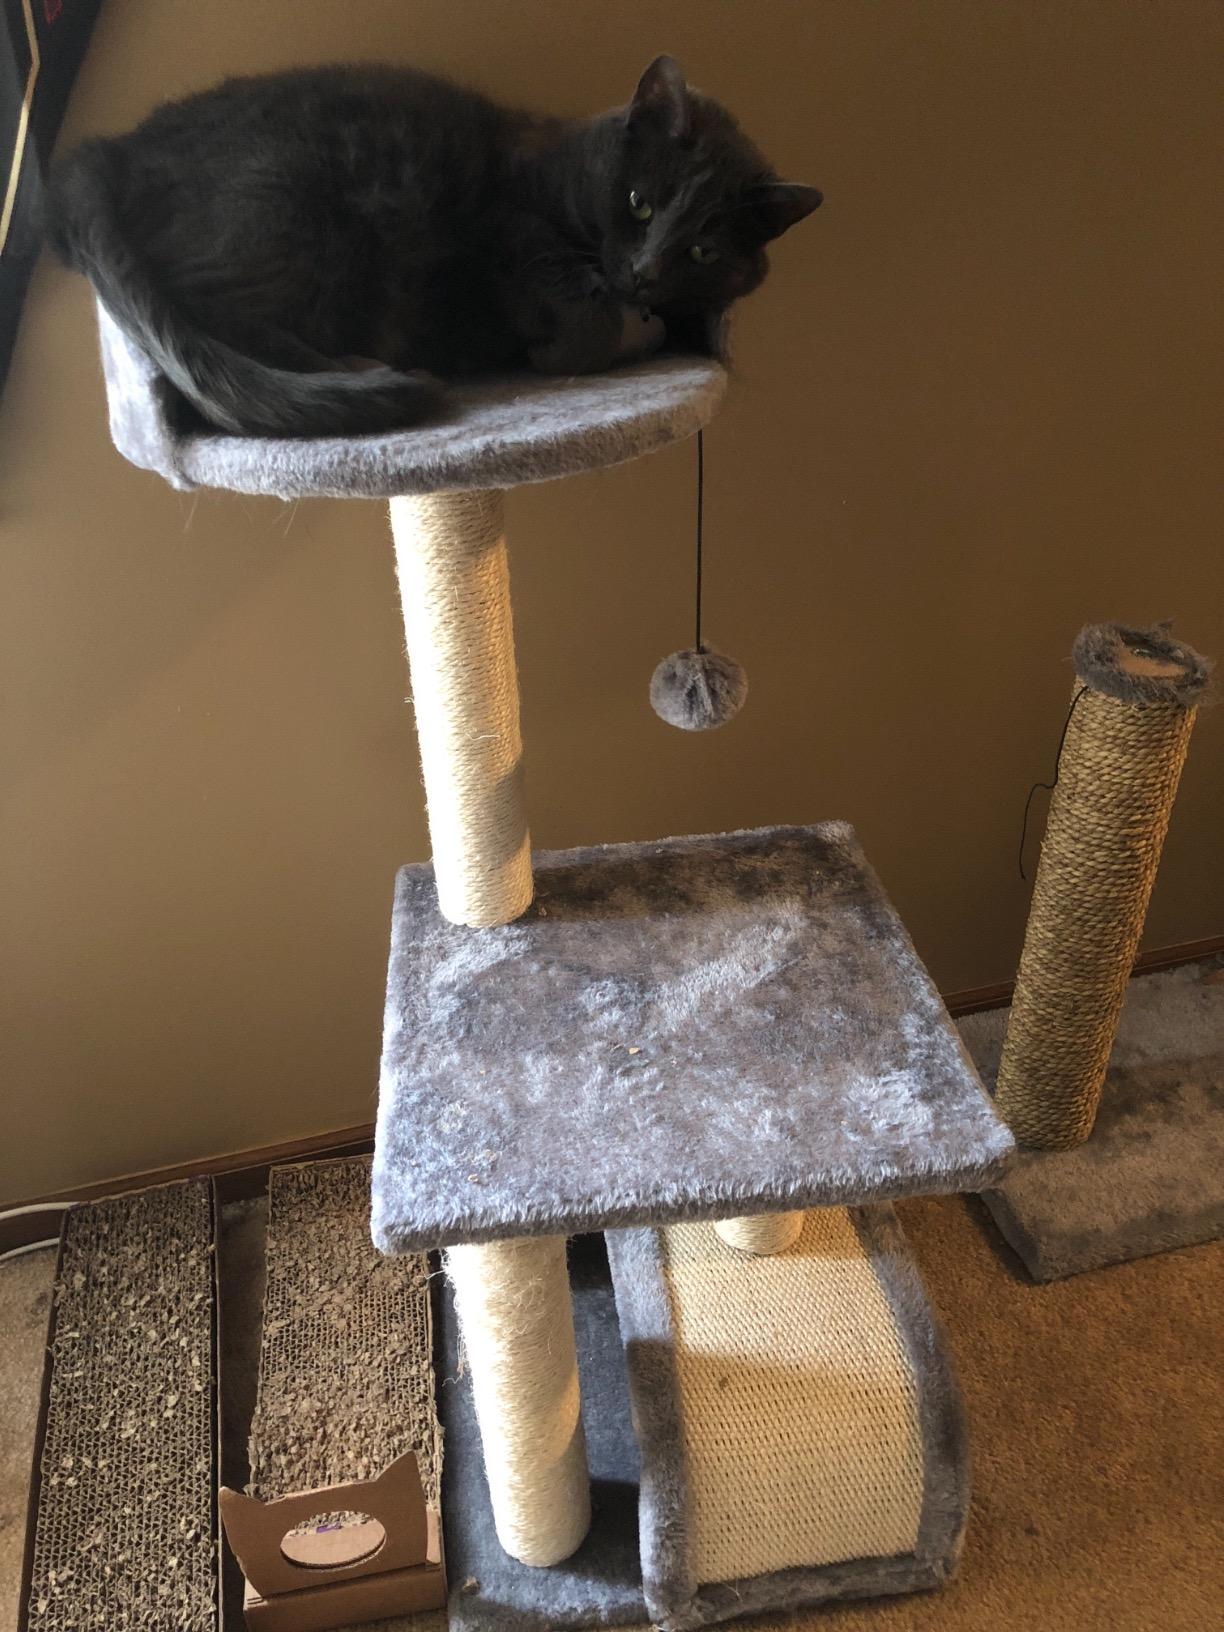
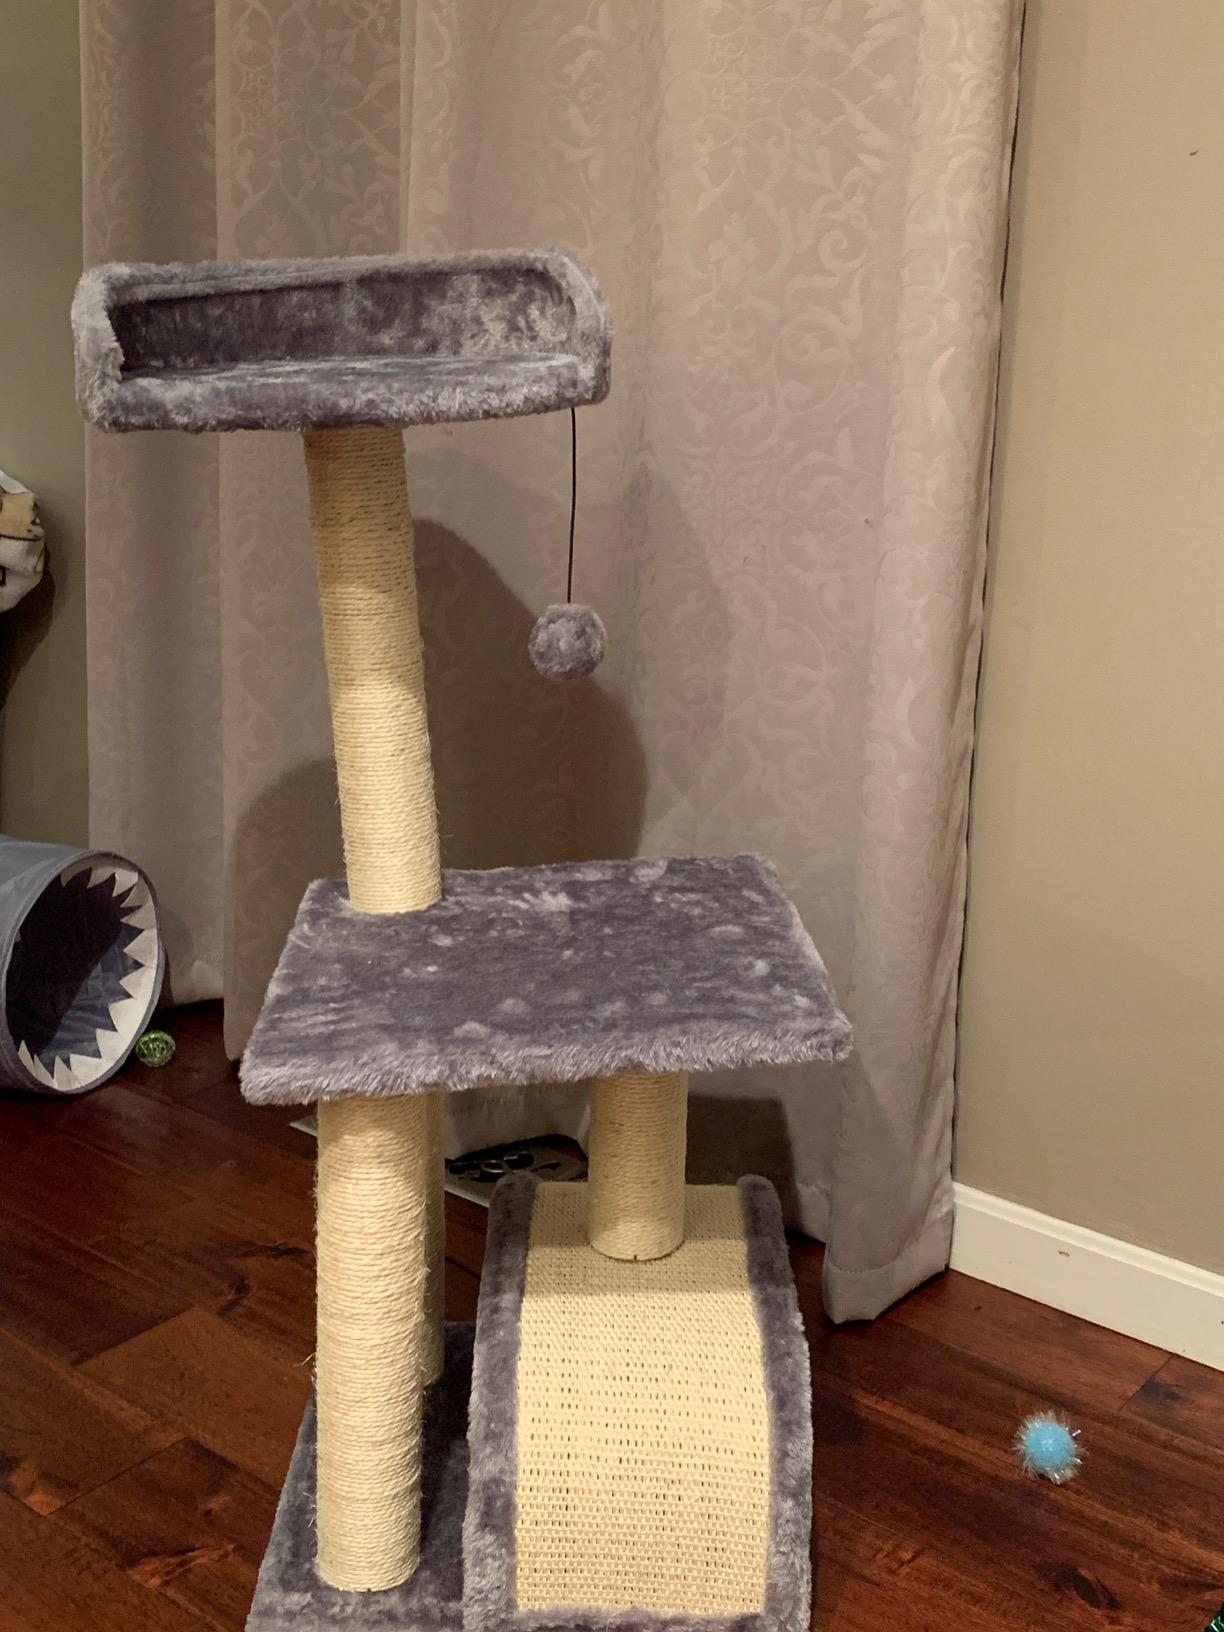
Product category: items_cat tree
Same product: yes